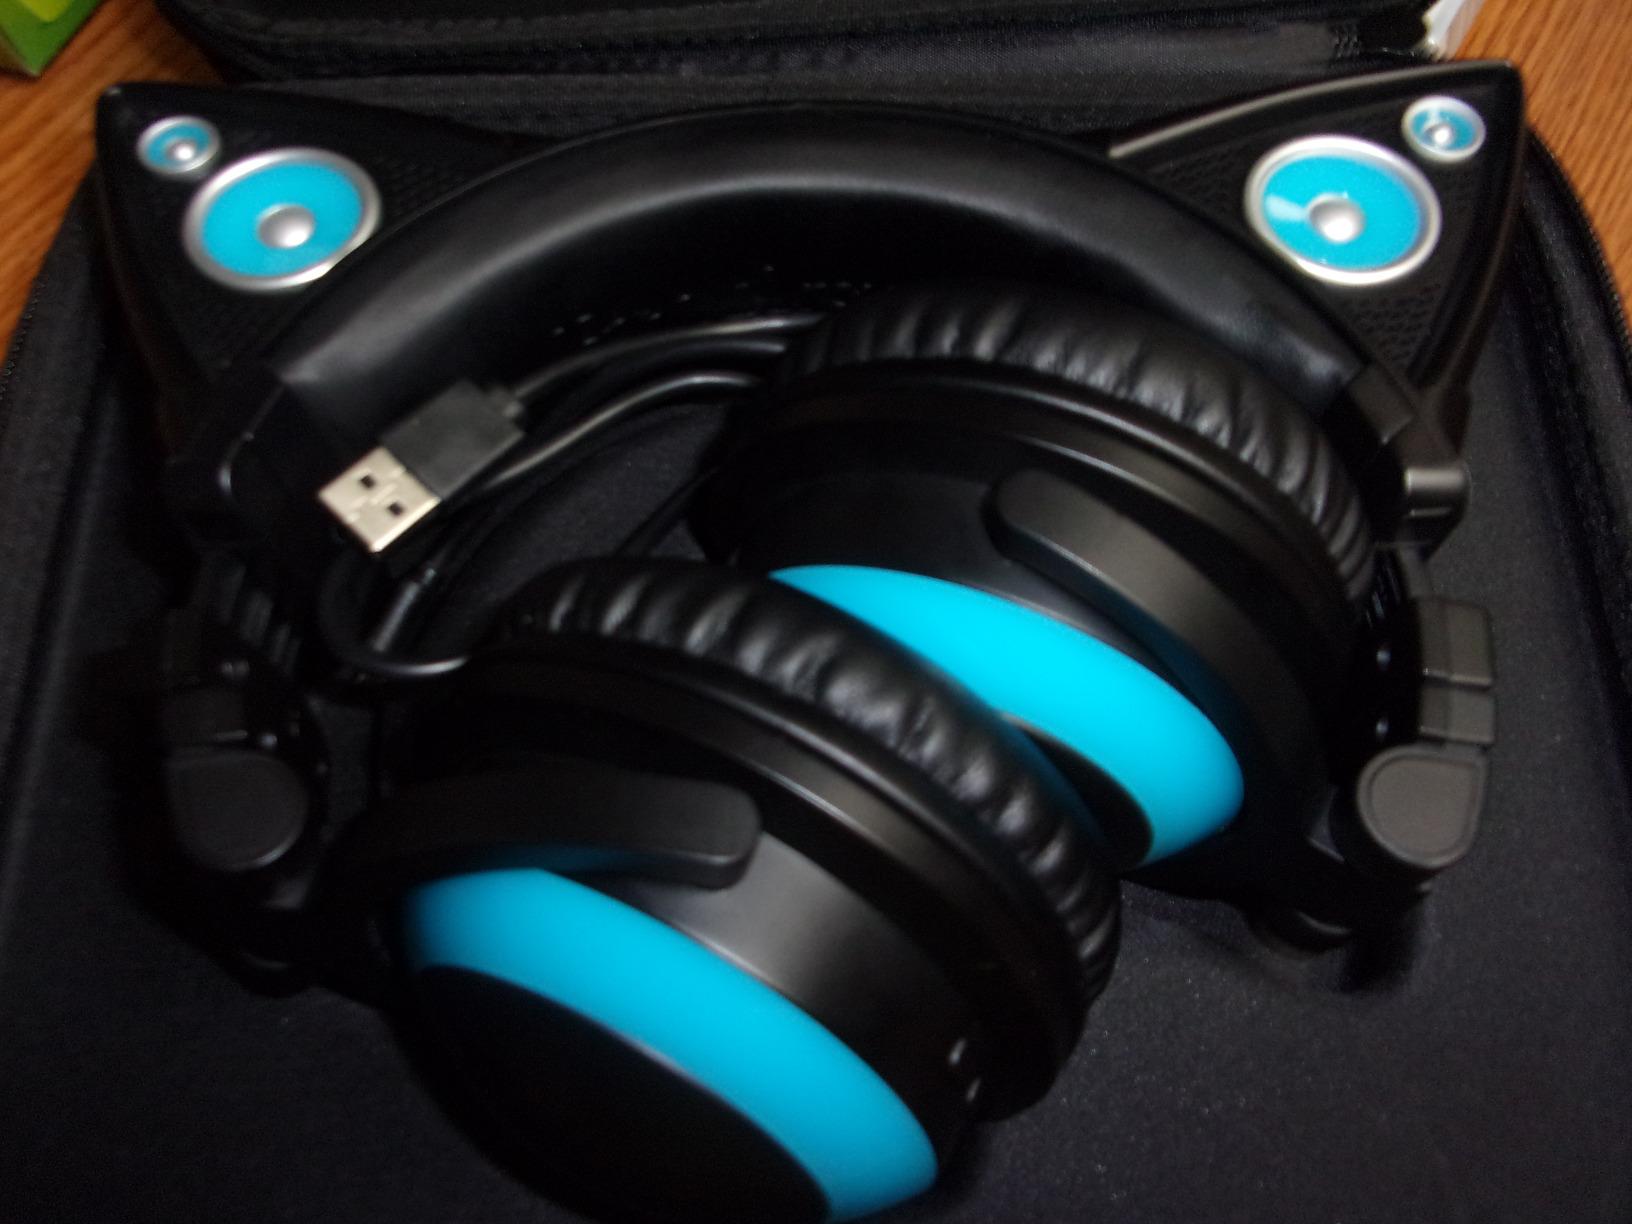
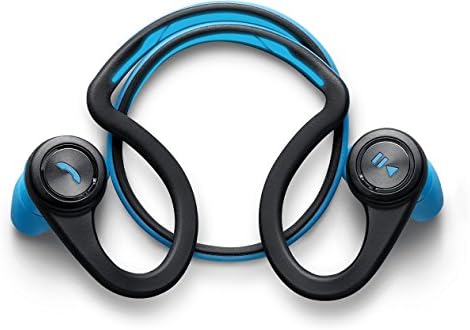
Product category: headphones
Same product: no